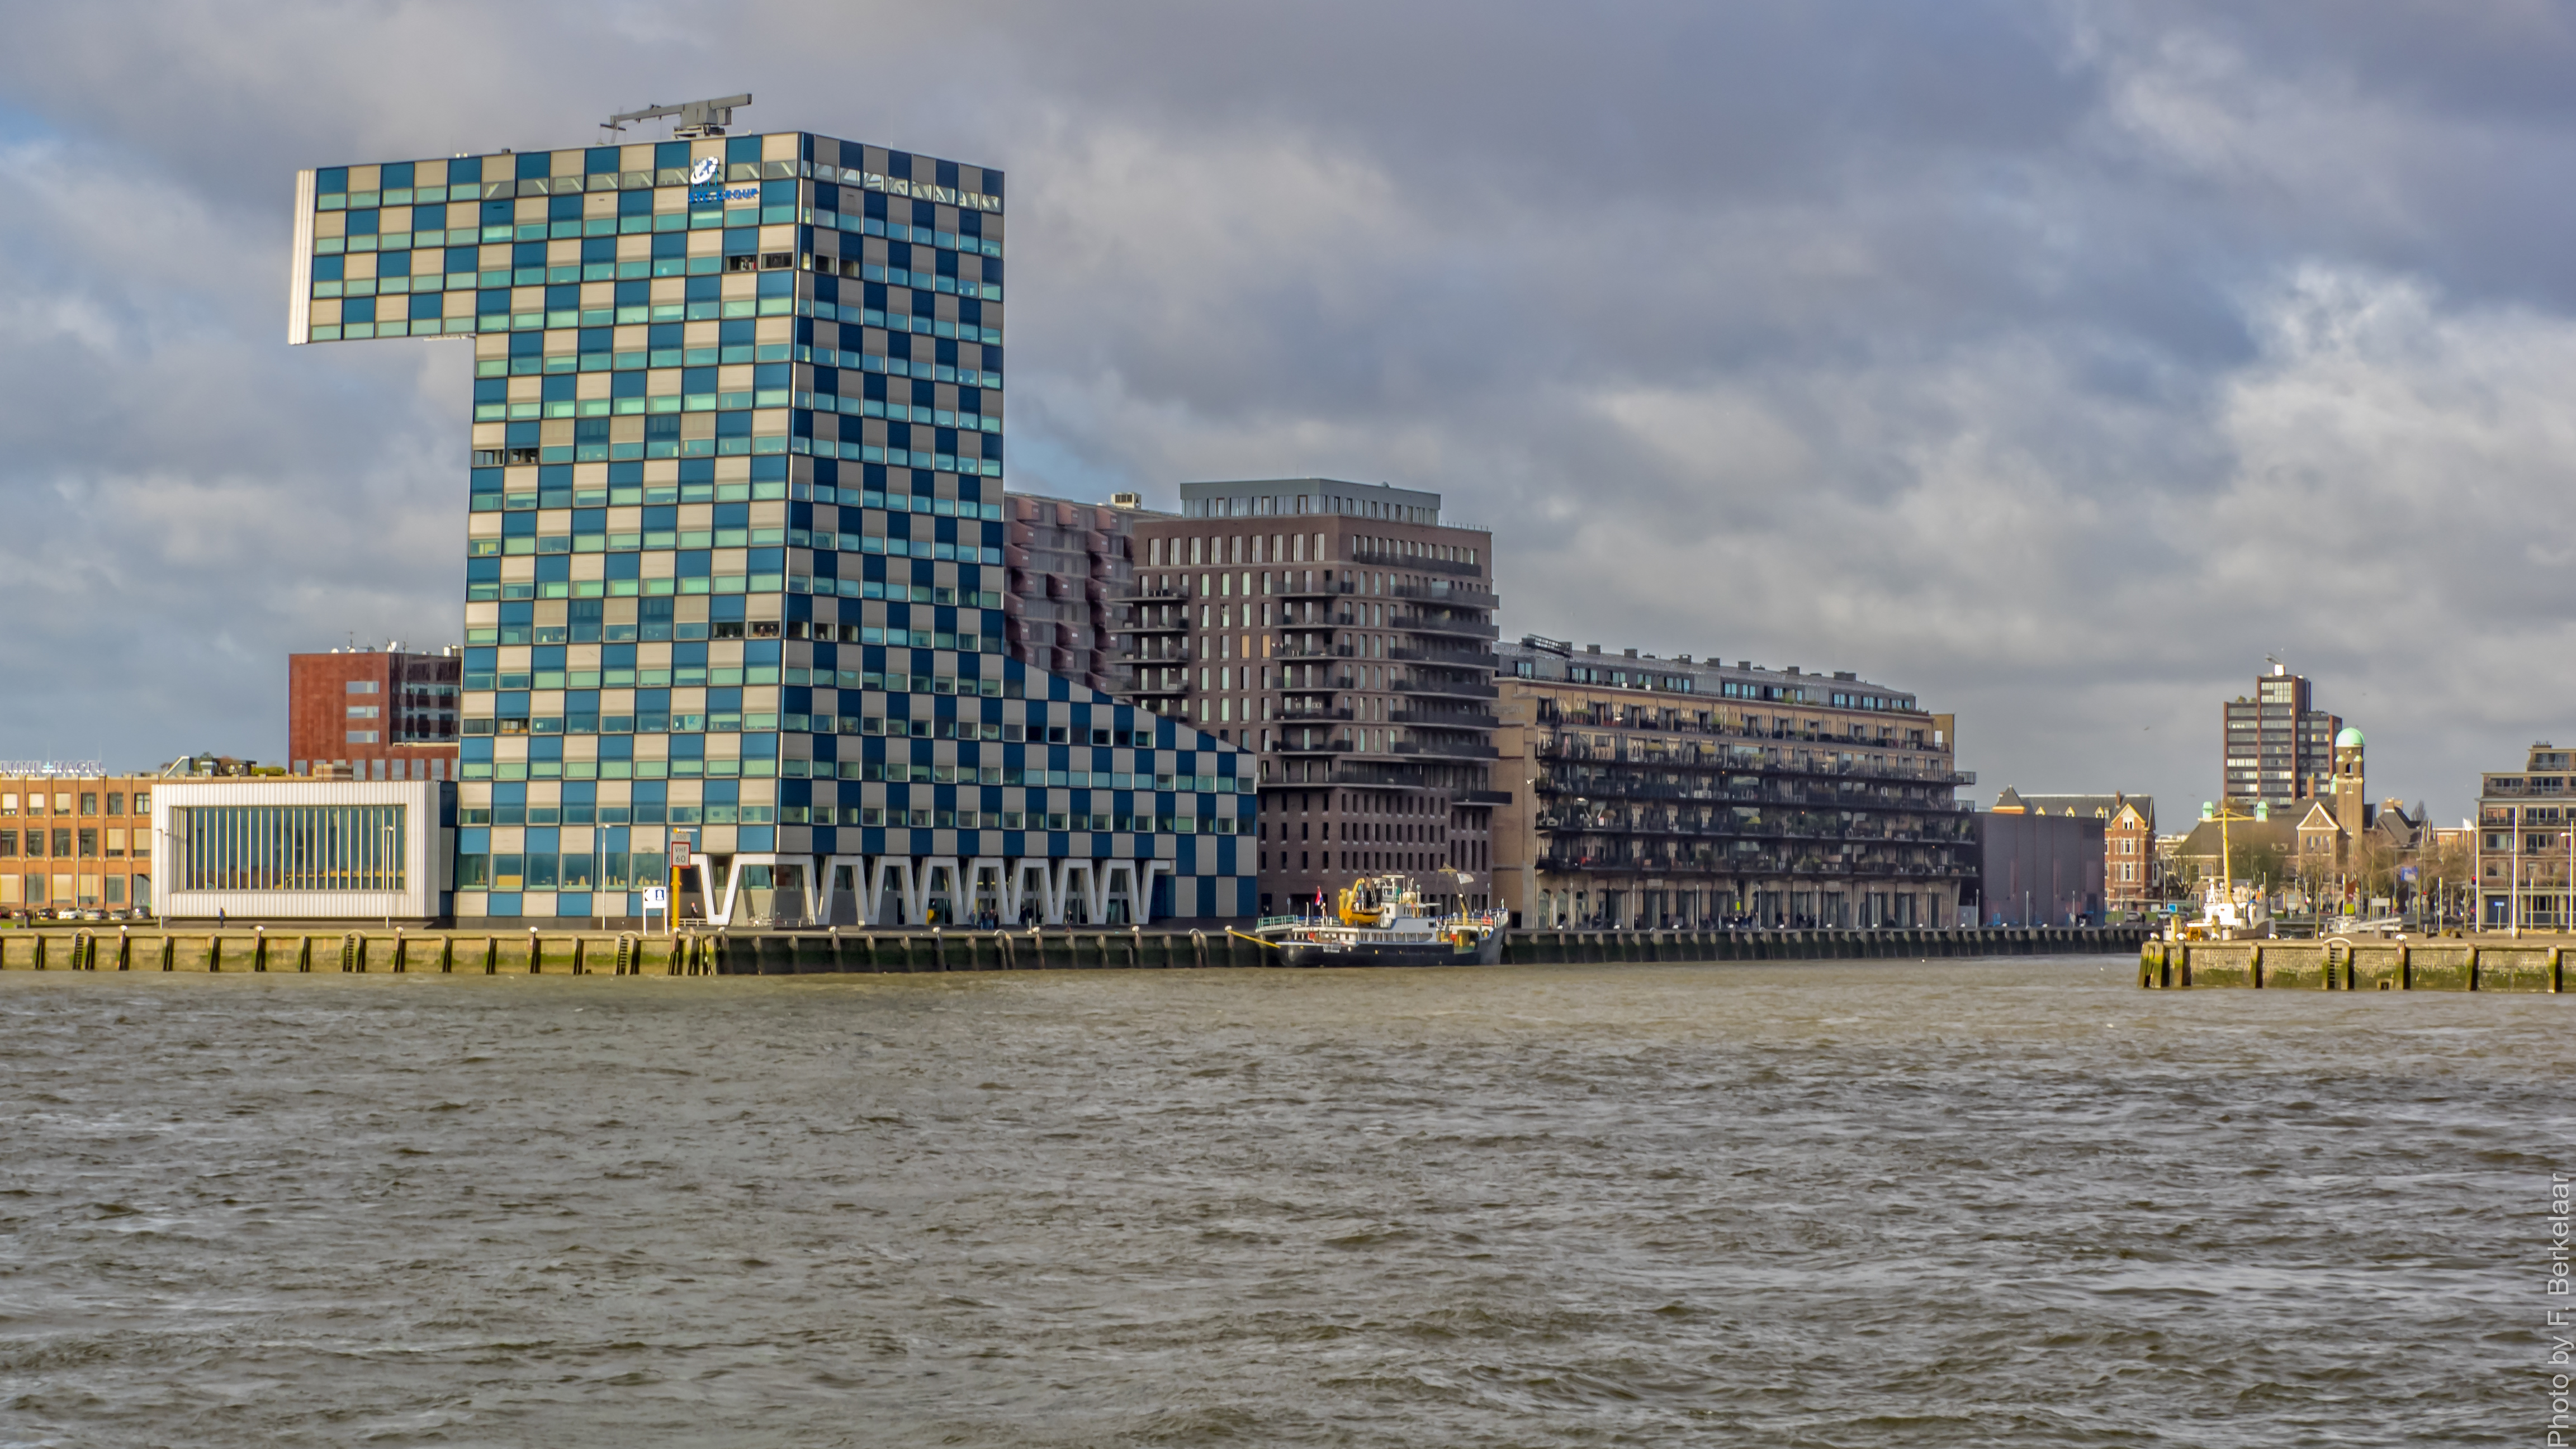
horizon, dock, architecture, skyline, city, skyscraper, river, cityscape, downtown, tower, landmark, harbor, tourism, tower block, nederland, rotterdam, zuidholland, buildings, nieuwemaas, nl, olympusm40150mmf28, portofrotterdam, cityofrotterdam, sintjobshaven, sintjobshavenkade, stcgroup, lloydpier, lloydkwartier, urban area, human settlement